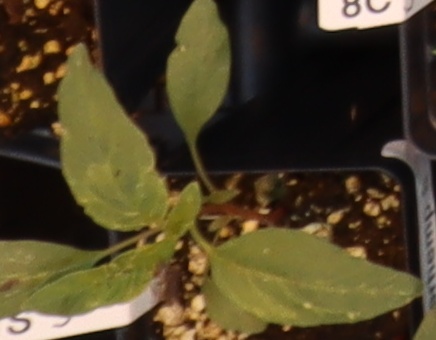
Label: Waterhemp